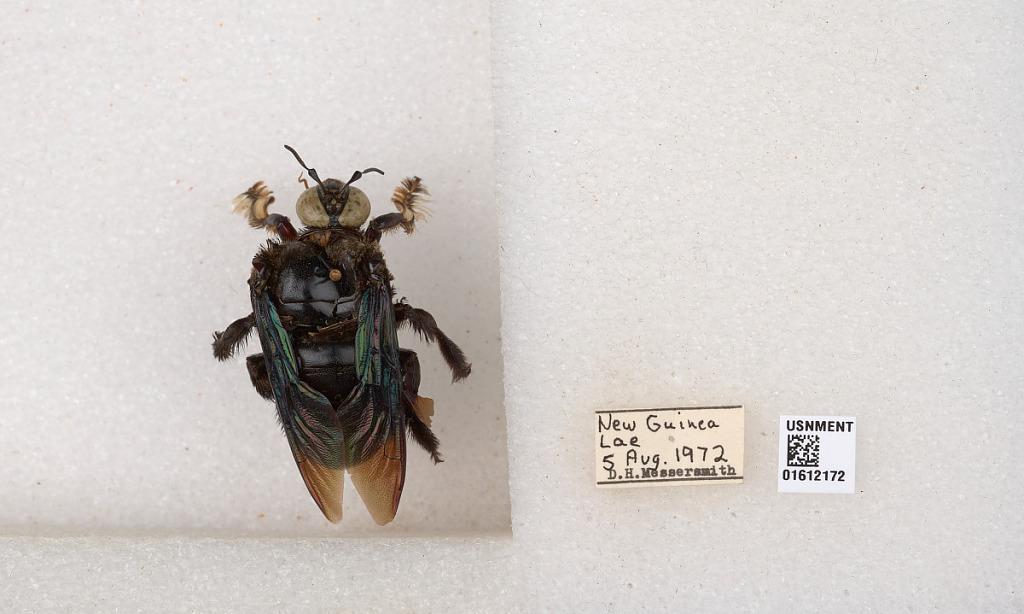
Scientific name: Xylocopa
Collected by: D. Messersmith
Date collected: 1972-8-5
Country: Papua New Guinea
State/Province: Morobe
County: Lae
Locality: Lae